2007 in Bangladesh

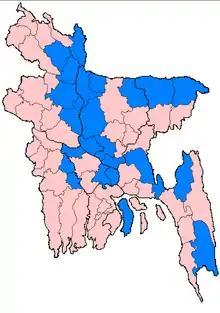
Districts of Bangladesh affected by flooding between 3 July and 15 August 2007 (marked in blue).

In 2007, a series of floods impacted South Asia including Bangladesh.